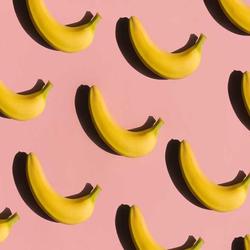
Label: Banana